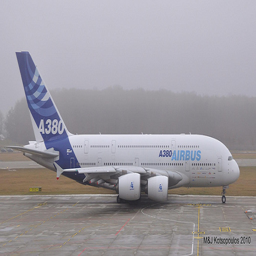
a white and blue jet at a foggy airport
A large white and blue airplane parked on the concrete.
A large passenger jet is sitting on the runway.
A white and blue jet airliner on runway.
A white and blue jumbo jet sitting on a runway to prepare for takeoff.